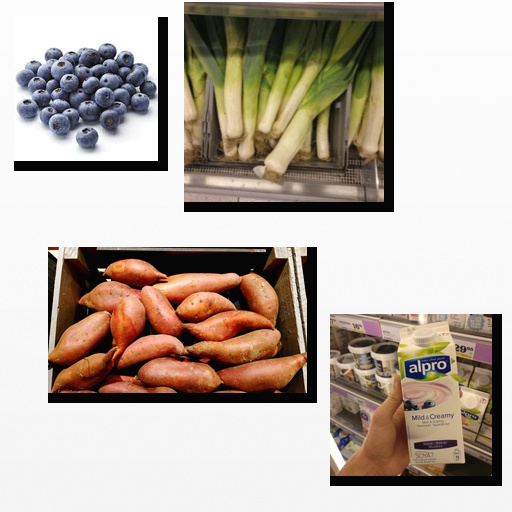
Food items: sweet_potato, blueberry, blueberry_soy_yogurt, leek